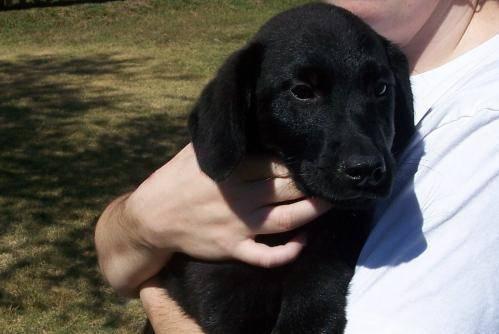
dog